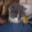
Label: cat